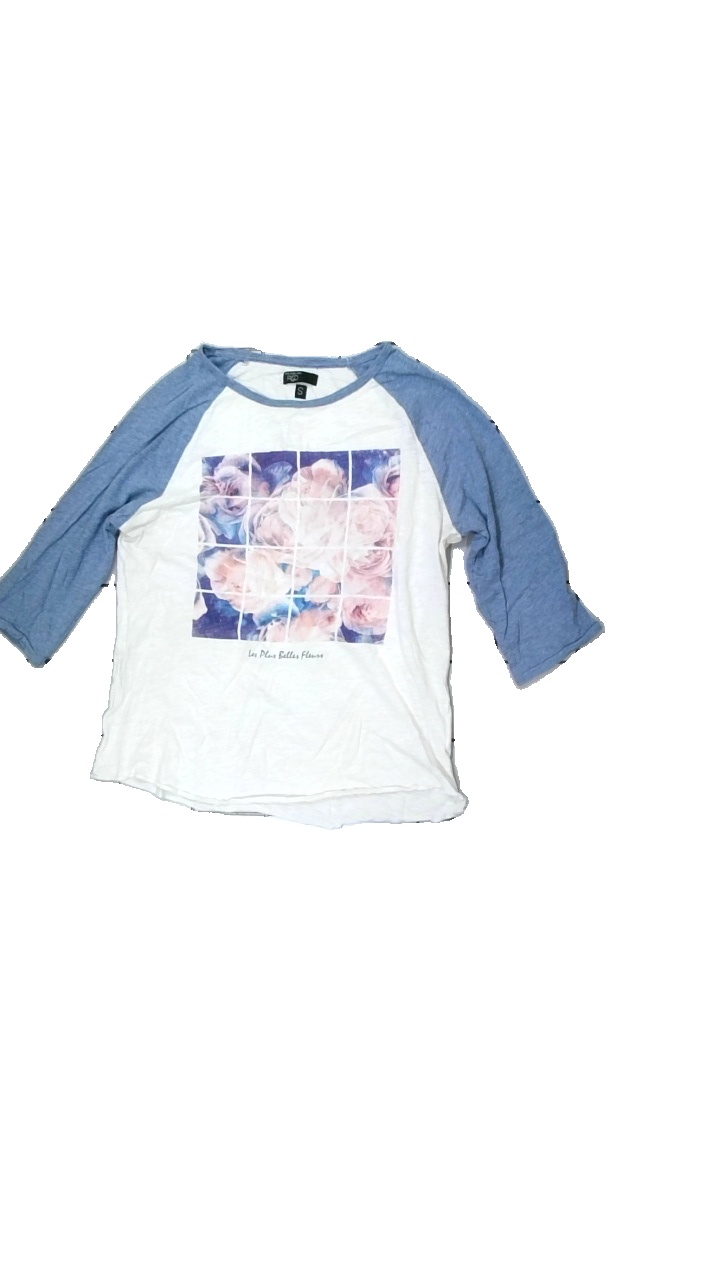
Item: Top (Ladies)
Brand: Red Label
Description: vit tröja med trekvarts ärmar, blommor och text fram, nopprig
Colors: Blue, White, Pink, Multicolor
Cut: Regular
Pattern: Floral print
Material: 100% cotton
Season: All
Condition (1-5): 3
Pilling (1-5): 3
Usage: Export
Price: <50